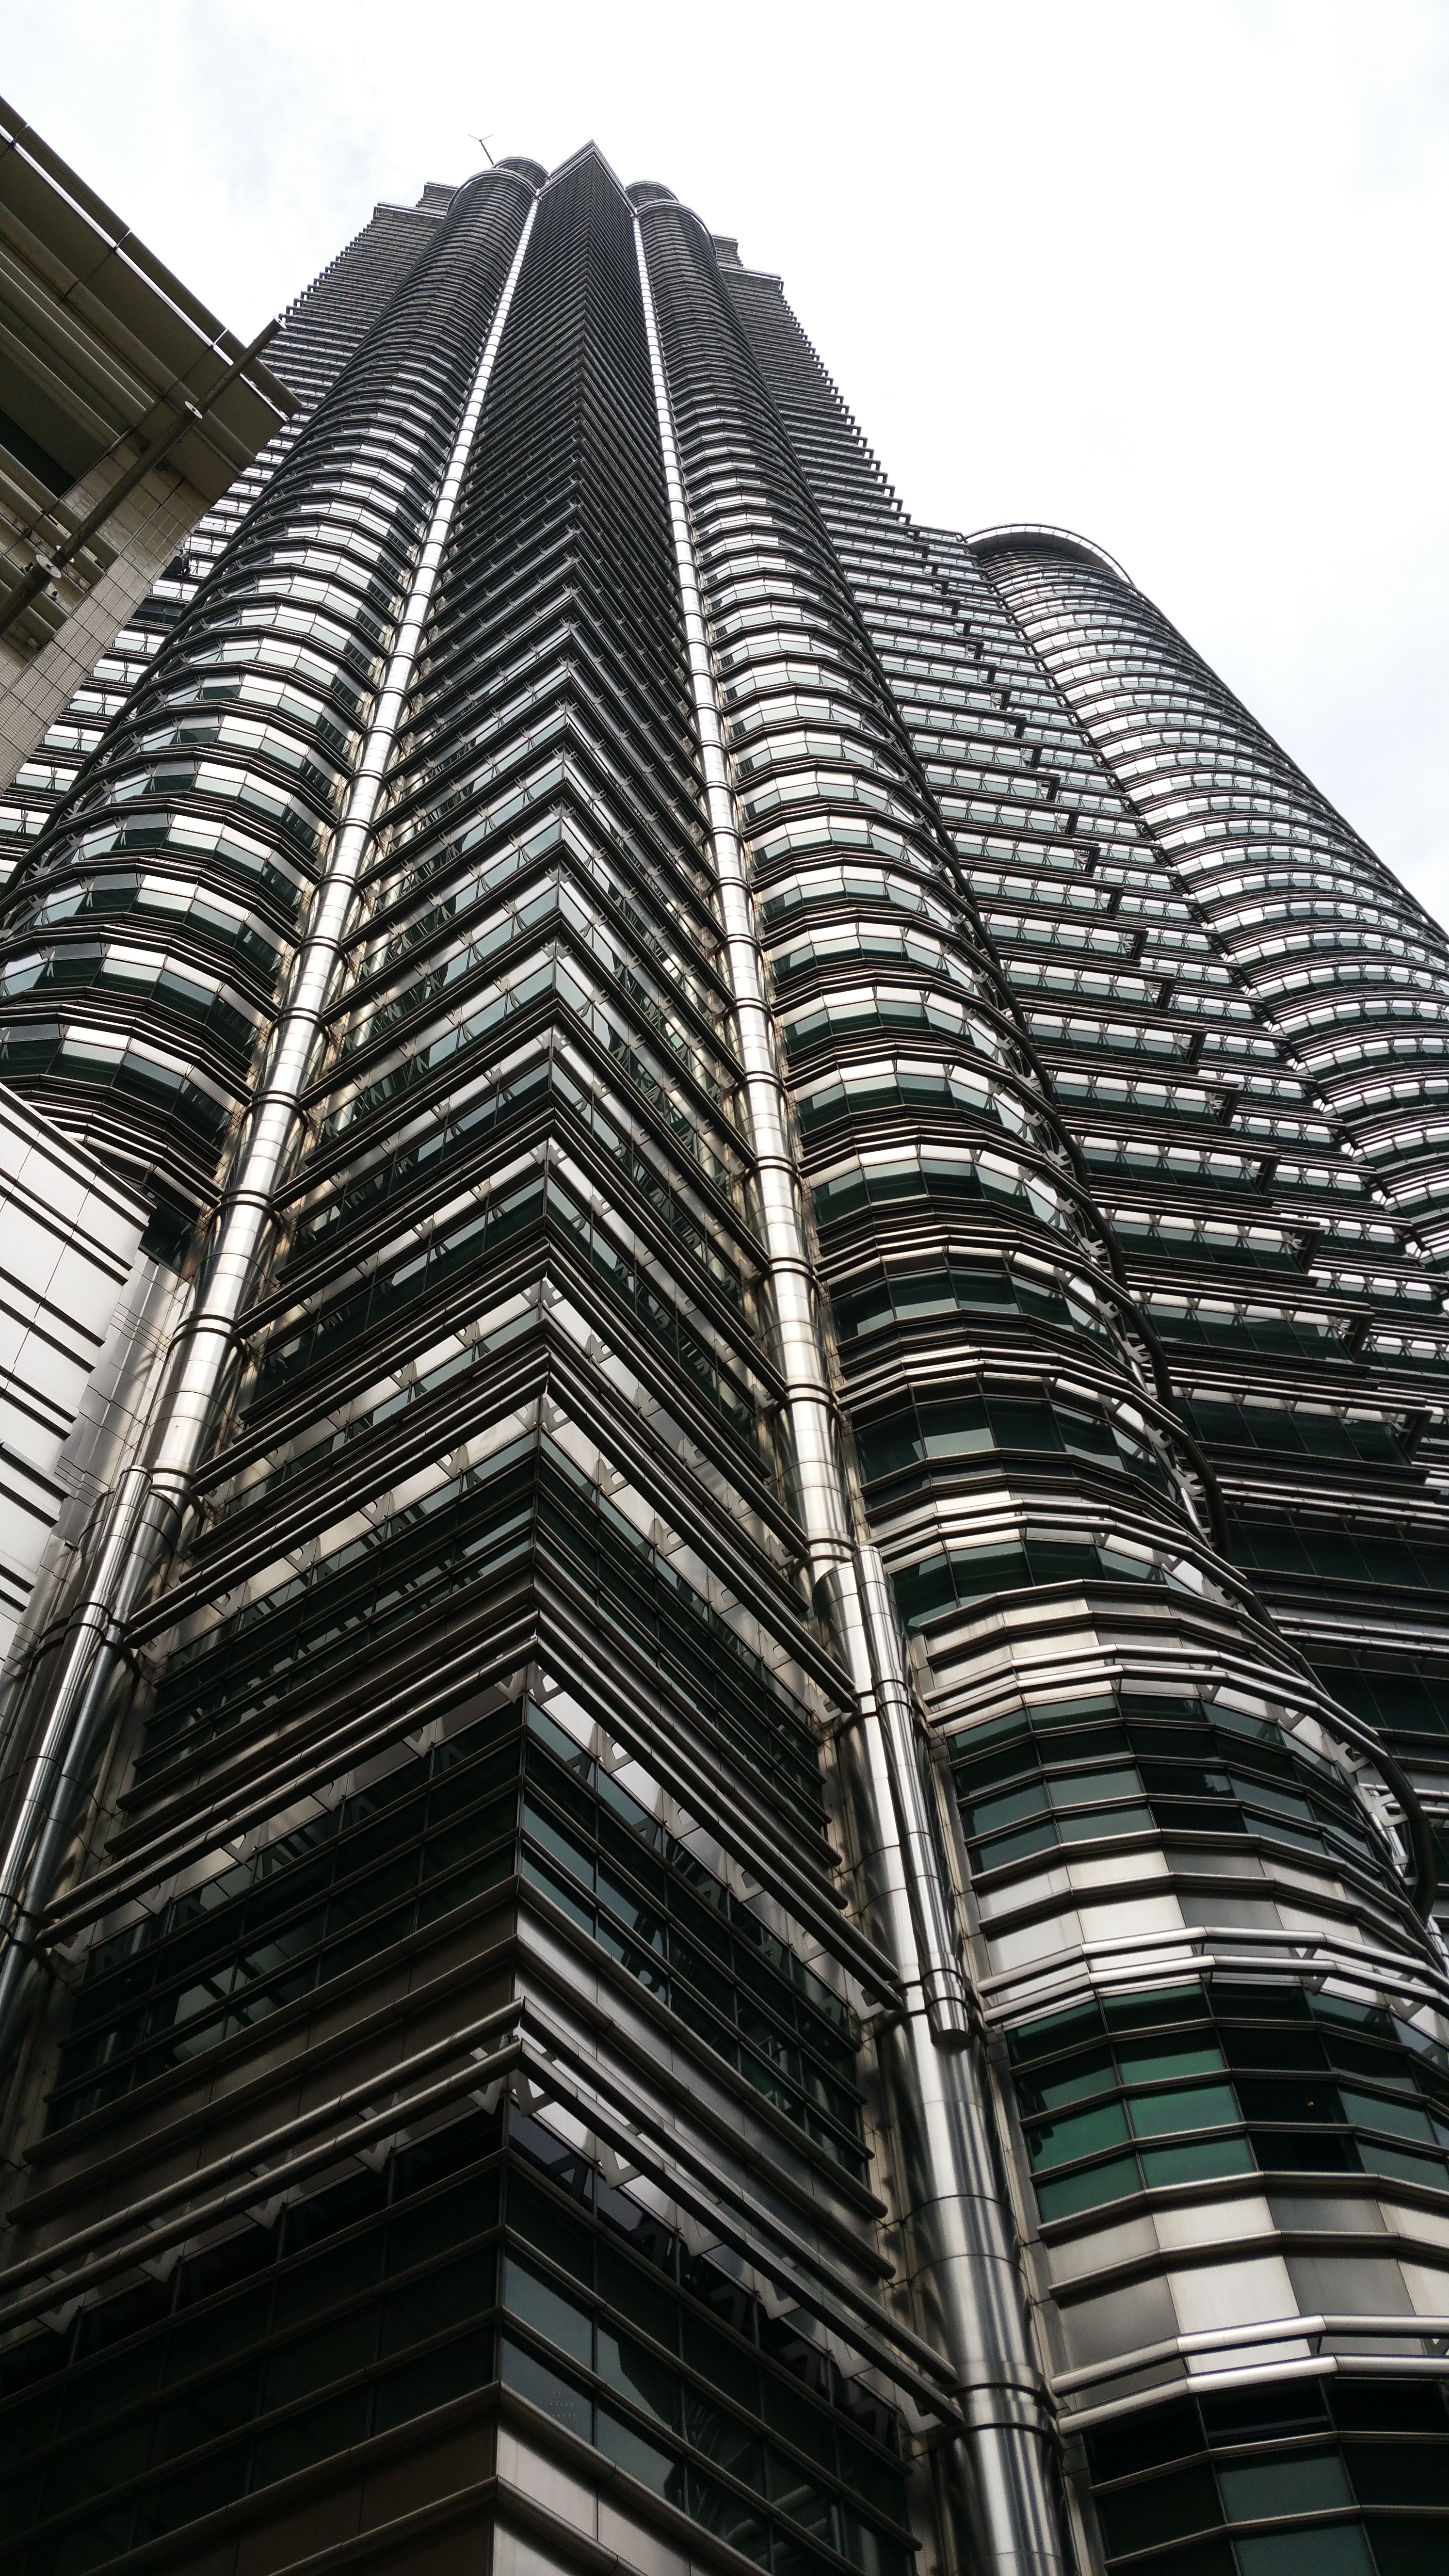
black and white, architecture, building, skyscraper, line, reflection, tower, landmark, facade, monochrome, tower block, silver, symmetry, metropolis, kong kuala, petronas twin towers, brutalist architecture